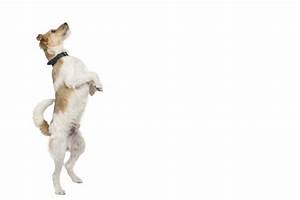
Label: dog